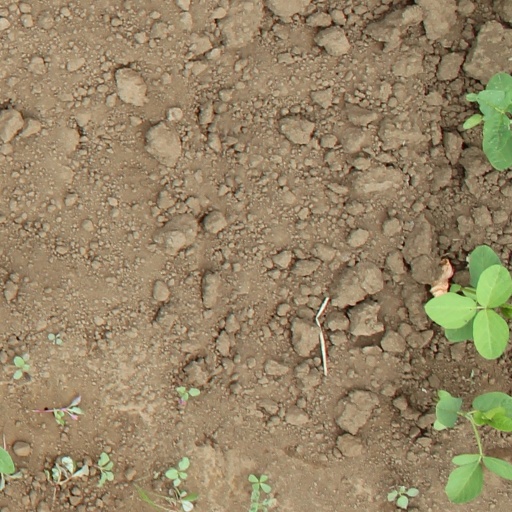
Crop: soybean